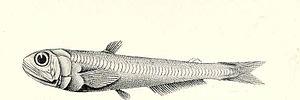
Les Aulopiformes sont un ordre de poissons à nageoires rayonnées composé de treize familles de poissons marins.